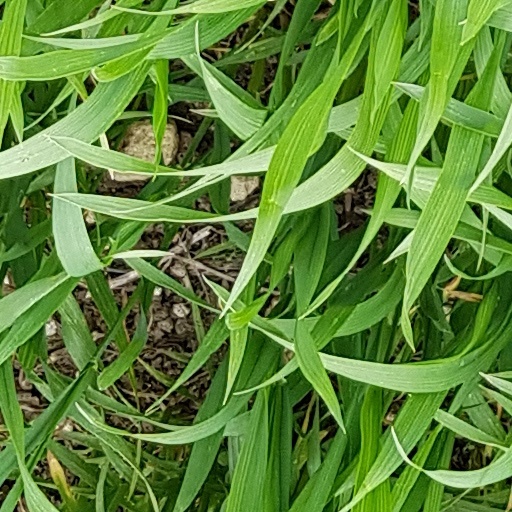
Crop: wheat